Cystathionine gamma-lyase

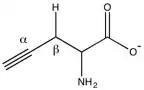
Propargylglycine (acidic β hydrogen explicitly shown).

Excessive levels of HS, due to increased activity of cystathionase, are associated with endotoxemia, acute pancreatitis, hemorrhagic shock, and diabetes mellitus.